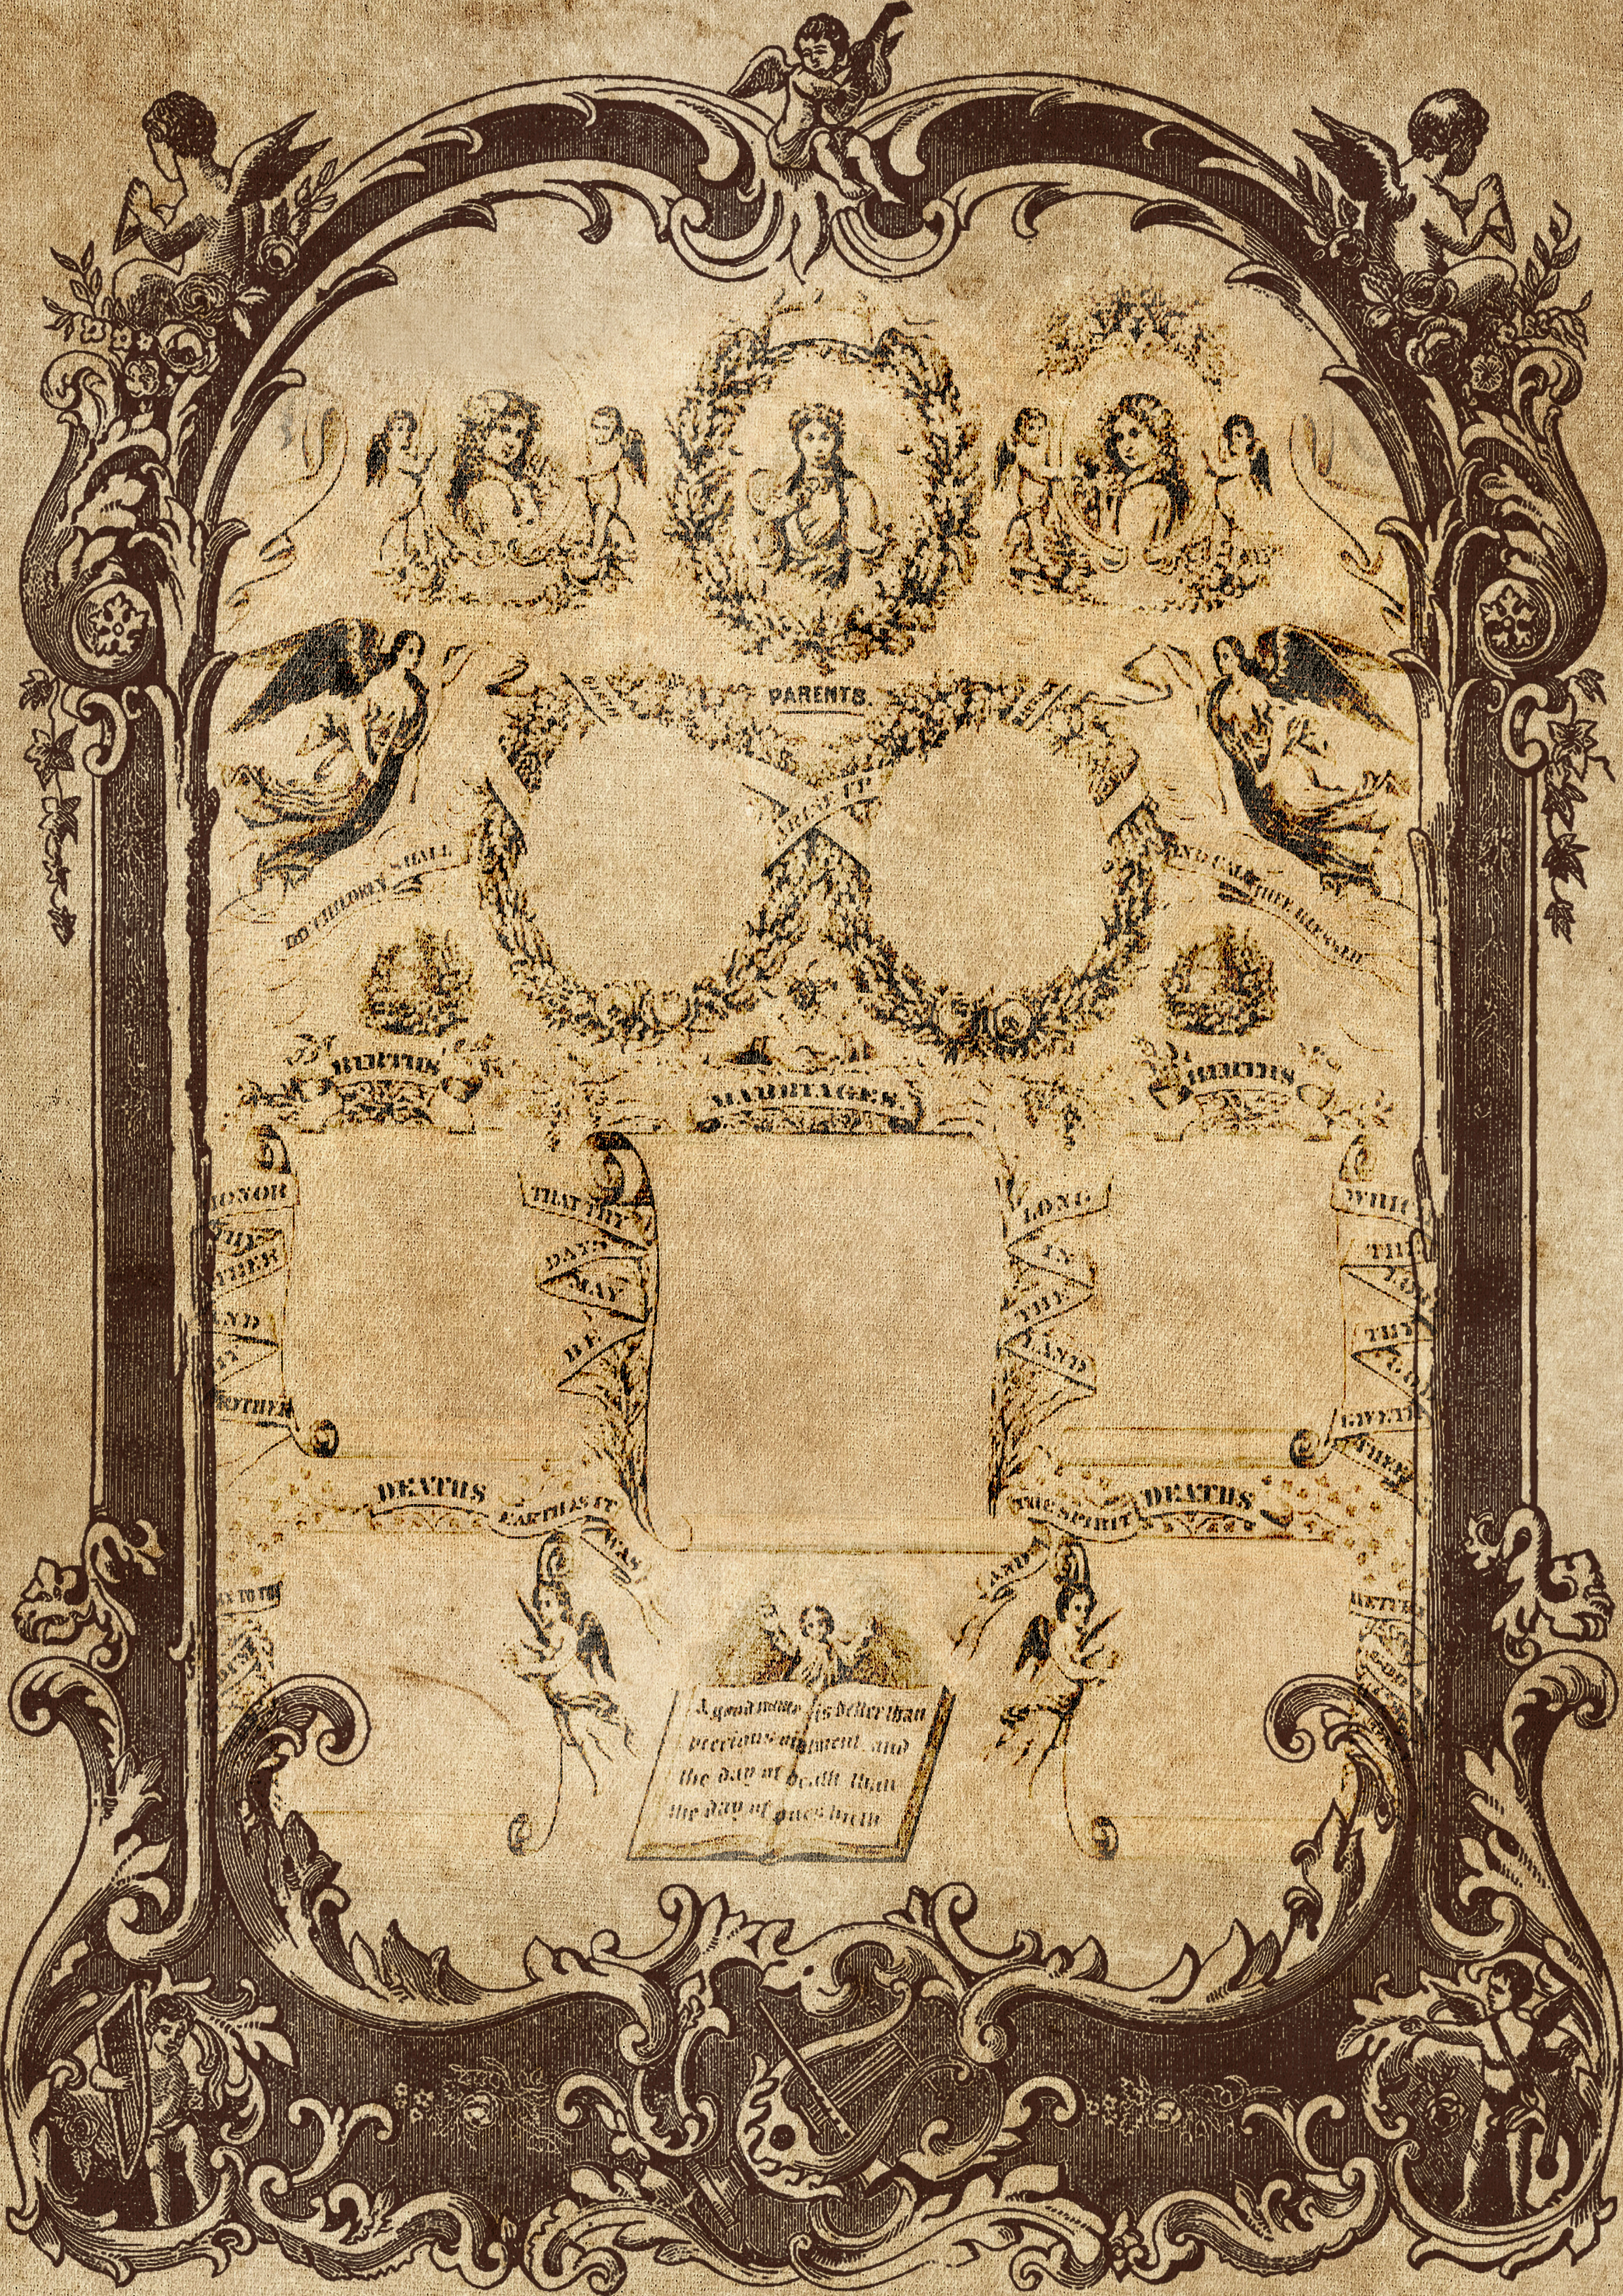
frame, family record, vintage, antique, victorian, shabby chic, scrapbook, family tree, drawing, decorative, paper, decorated, ornaments, illustrated, empty, text free space, lineage, descendants, generations, family research, genealogy, text, history, picture frame, ancient history, art, visual arts, font, pattern